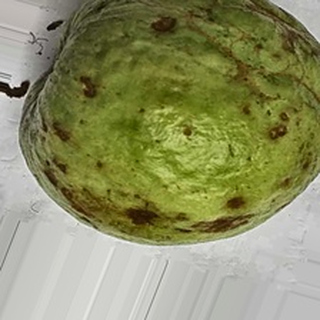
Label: guava_anthracnose